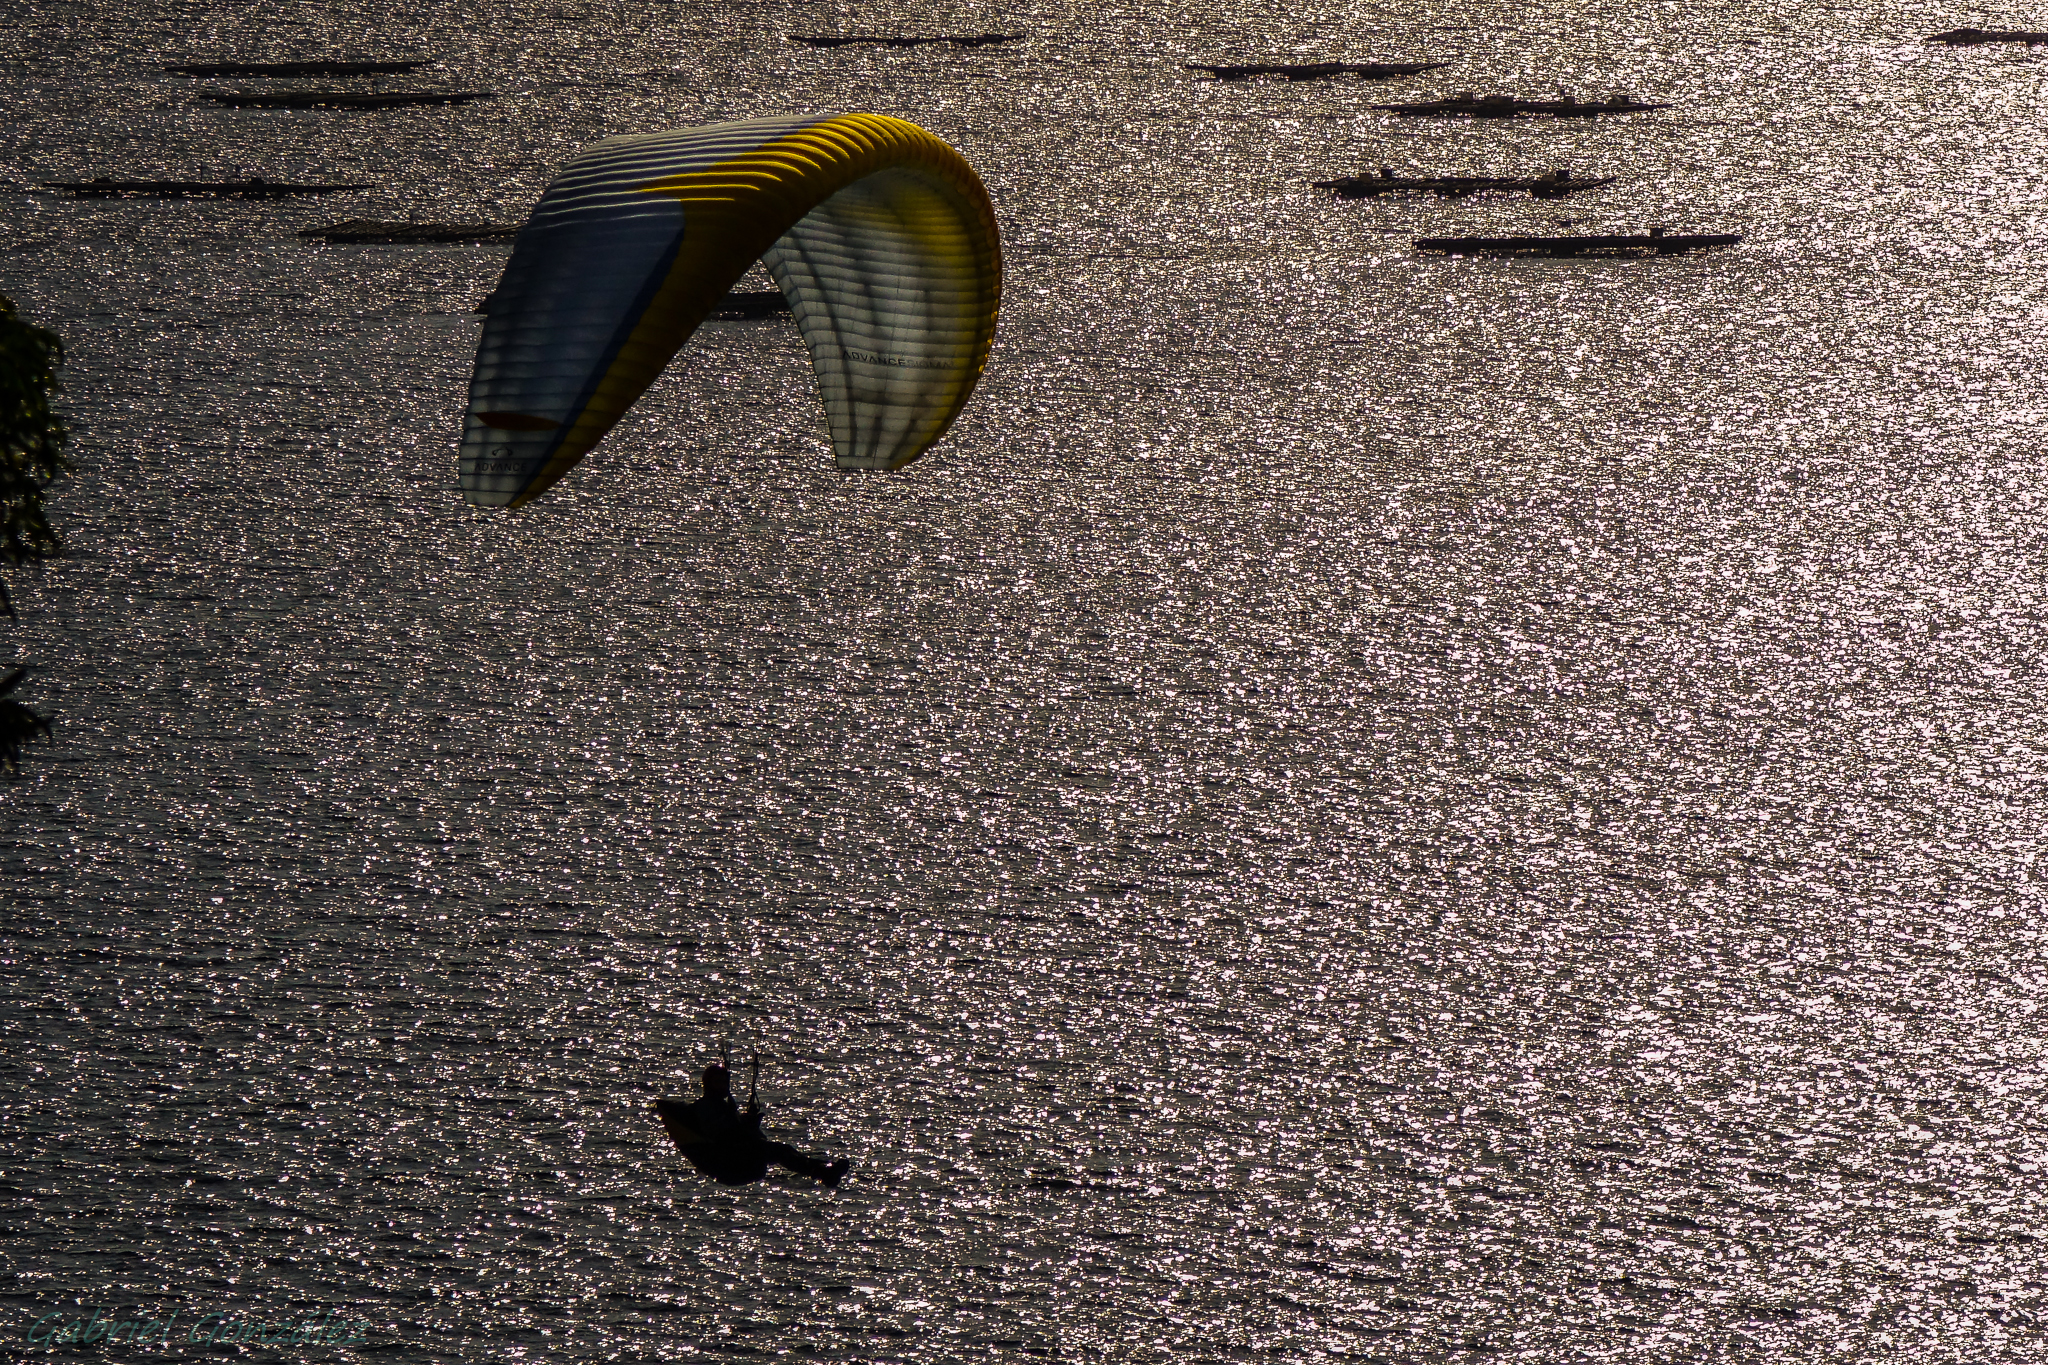
landscape, sand, wood, texture, leaf, floor, number, wall, asphalt, line, color, shadow, soil, black, material, paragliding, spain, galicia, pontevedra, paisajes, shape, espana, ggl1, gaby1, sonyrx10, parapente, flooring, road surface